HMS Rodney (29)

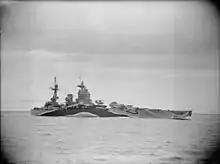
"Rodney" off Mers-el-Kebir, November 1942

"Bismarck" was spotted by a RAF Consolidated PBY Catalina flying boat at 10:35 on 26 May and the two battleships were able to join up as Tovey had realised his mistake and doubled back. Despite the heavy weather, the aircraft carrier launched her first attack, by 14 Swordfish torpedo bombers, against the German ship that afternoon. The pilots mistook the light cruiser for the "Bismarck" and attacked, although the cruiser was able to evade the six of eleven torpedoes dropped that did not detonate when they hit the sea due to faulty magnetic detonators. Around dusk, "Ark Royal" launched an attack by 15 Swordfish, whose torpedoes had been fitted with contact detonators. Despite the heavy anti-aircraft fire, the Swordfish hit "Bismarck" with three torpedoes. Two of them struck forward of the aft gun turrets and caused no significant damage; the last struck the stern, disabled the battleship's steering and caused her to significantly reduce speed. That evening Tovey detached "Mashona" and "Somali" to refuel and had "Rodney" fall in behind "King George V" for the battle against "Bismarck". Although his ships could catch the German ship that night now that her steering had been disabled and her engines damaged, Tovey decided to reduce speed to save fuel and wait until dawn to allow his ships the maximum amount of time in which to sink the German ship.